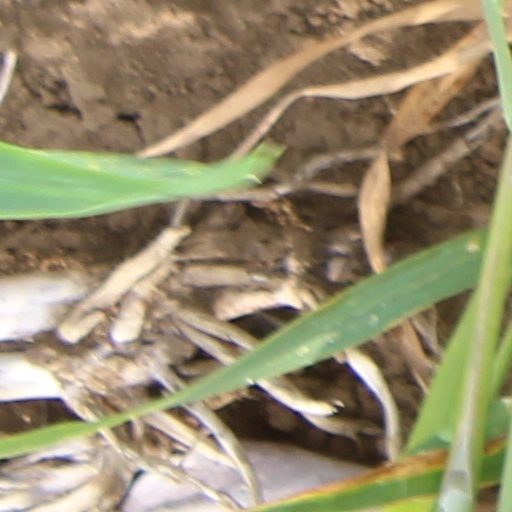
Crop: wheat